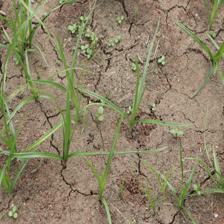
Label: Grass